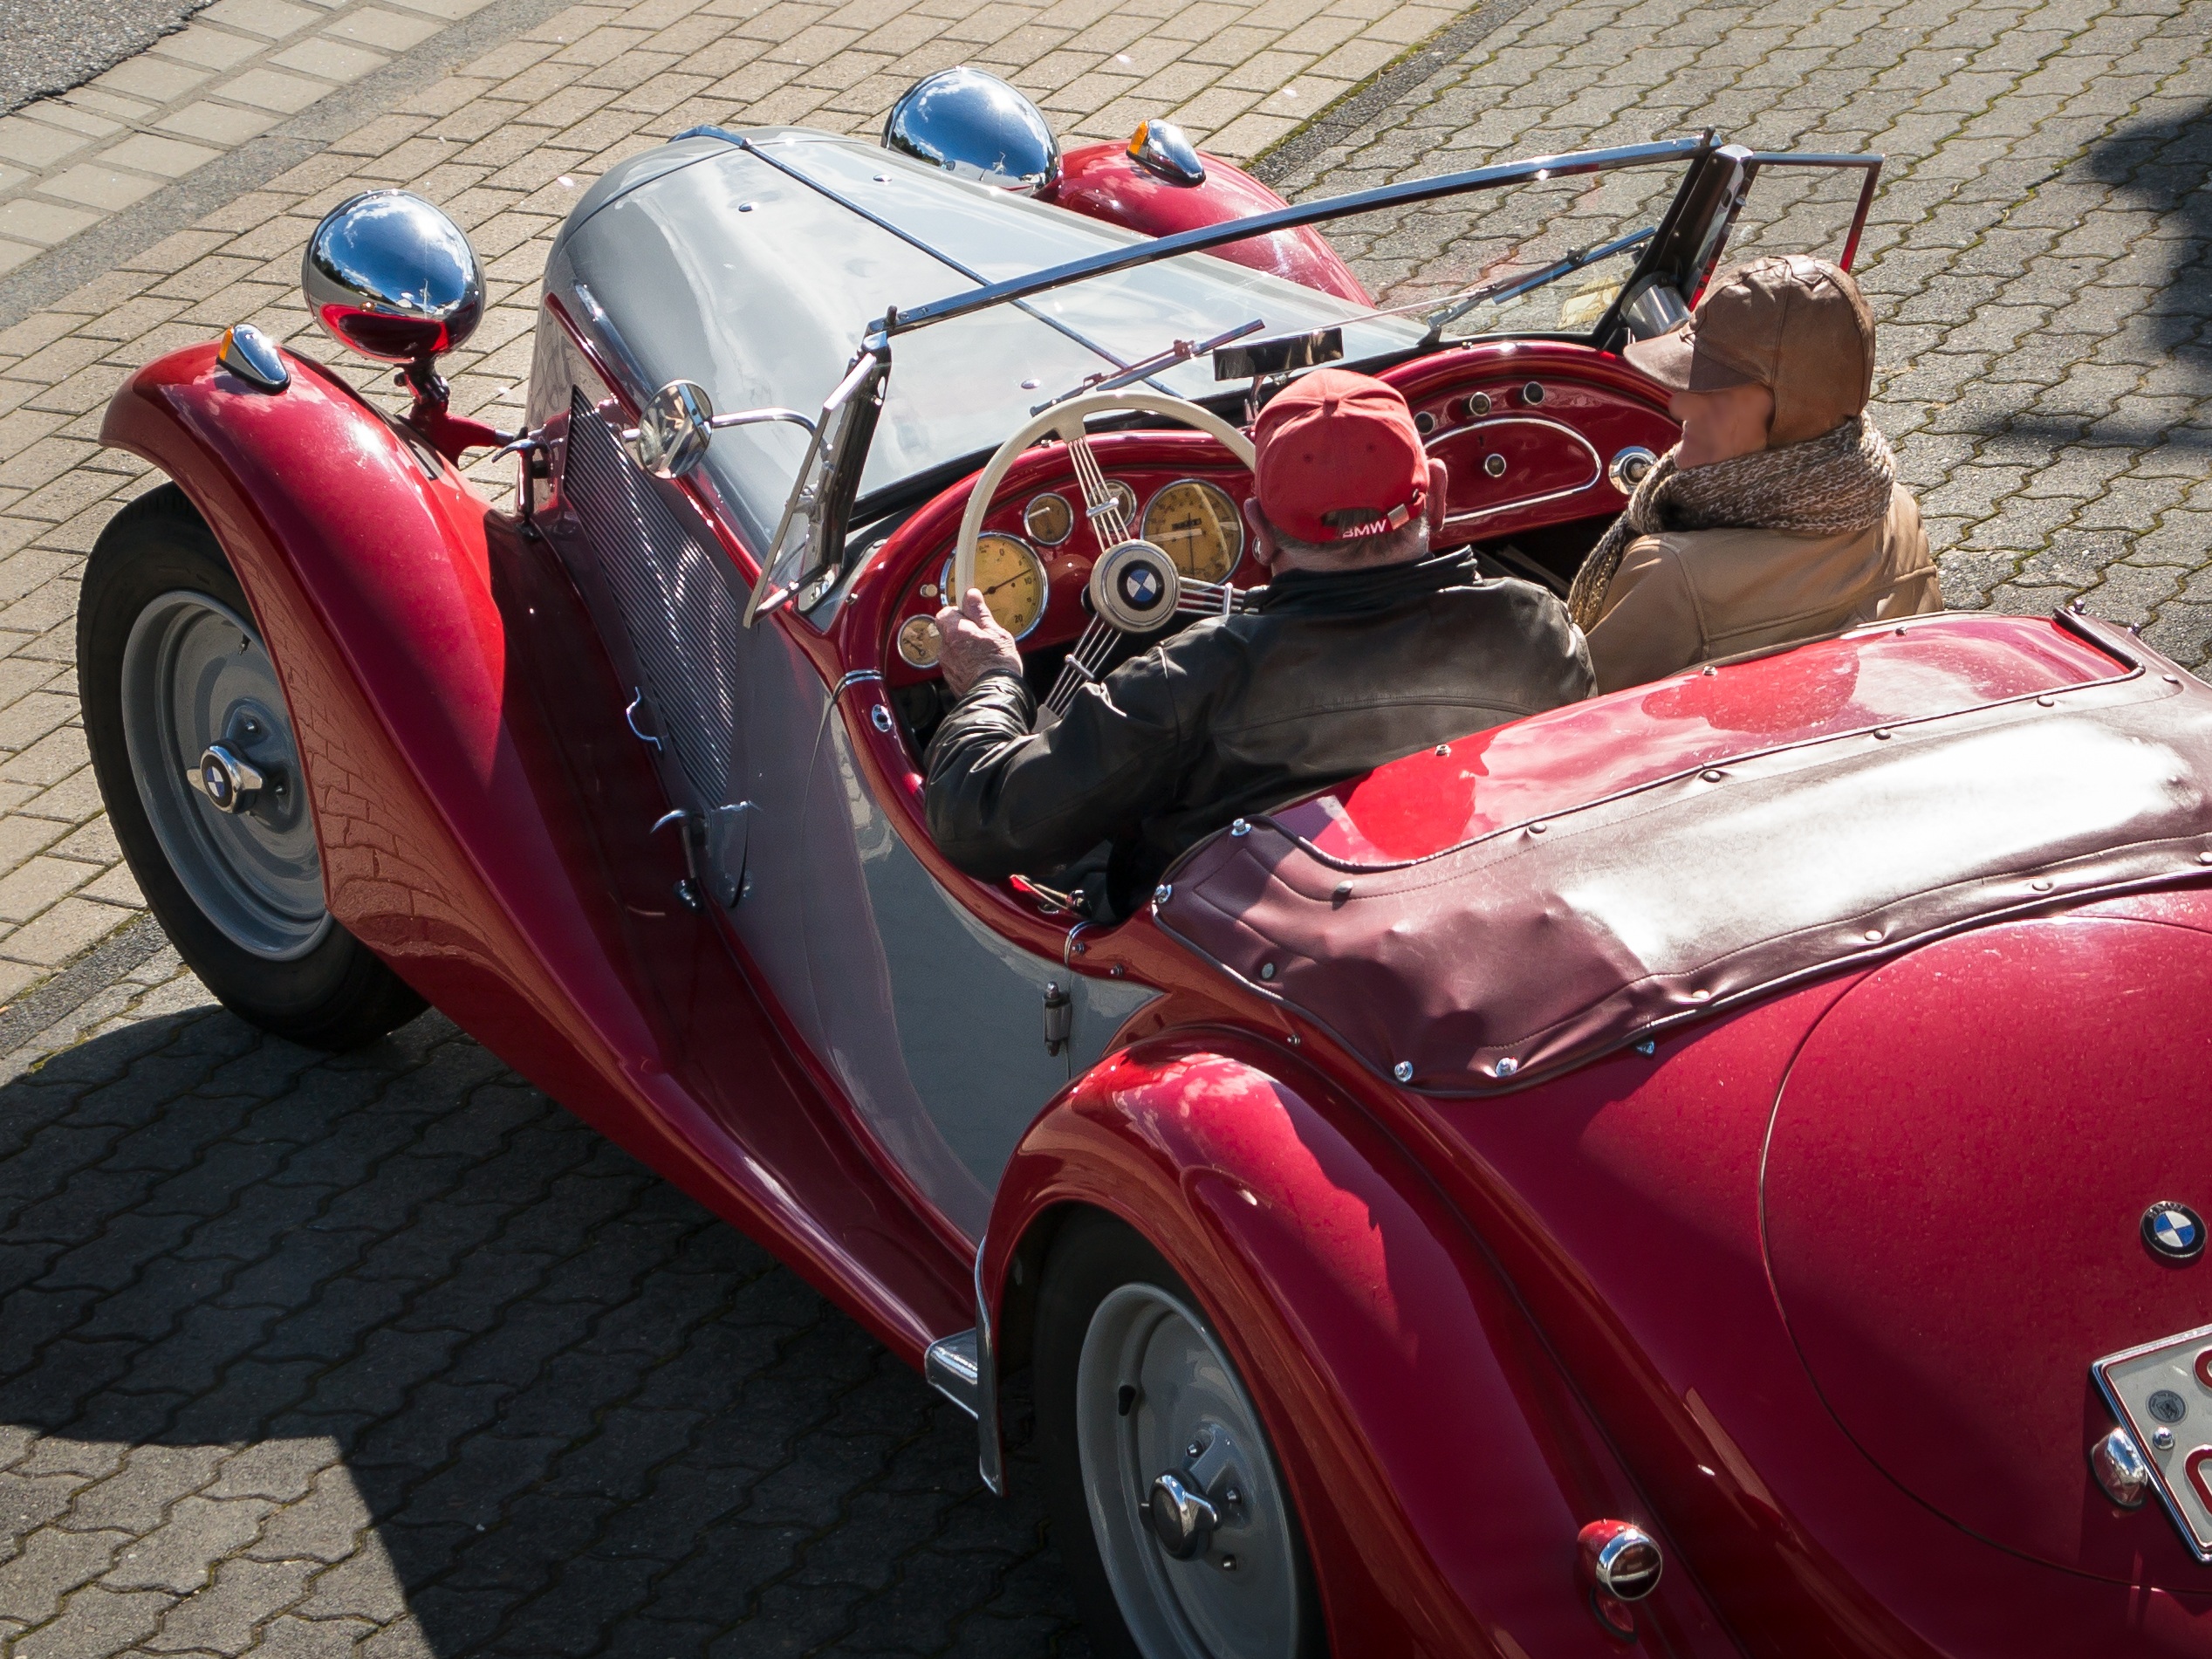
car, old, red, vehicle, auto, nostalgia, spotlight, automotive, sports car, vintage car, race car, supercar, oldtimer, bmw, classic, pkw, historically, cabriolet, rarity, antique car, land vehicle, touring car, automobile make, automotive design